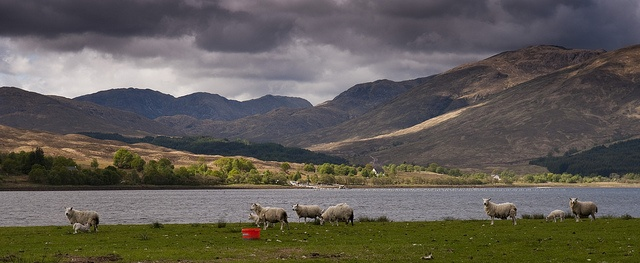
A herd of sheep standing alongside of a lake surrounded by mountains.
a number of animals in a field near a body of water
a bunch of sheep out by a large area of water
A small heard of sheep are grazing near the water.
The animals are standing in front of the water.